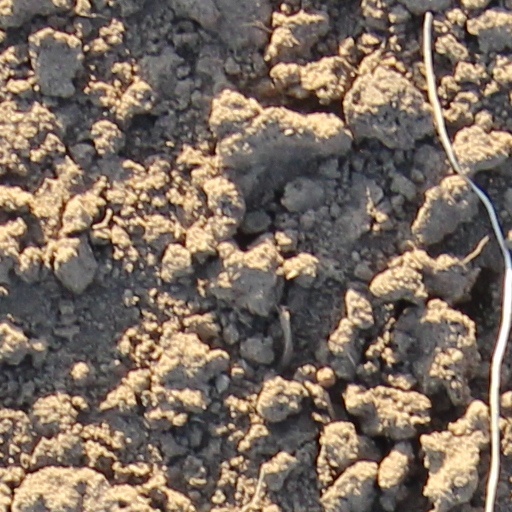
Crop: wheat